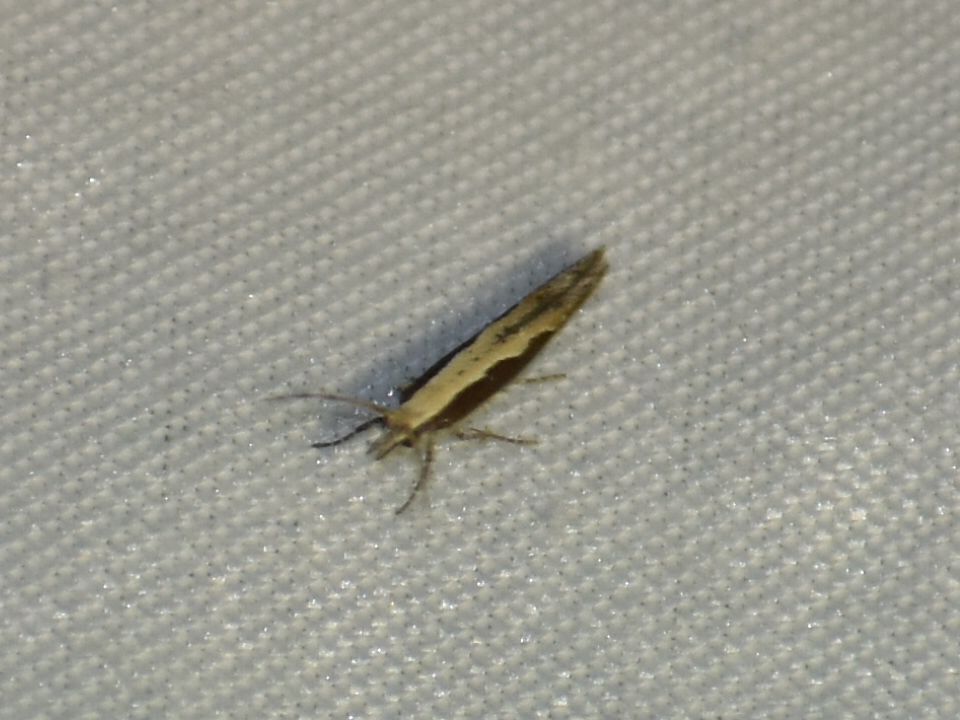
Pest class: diamondback_moth